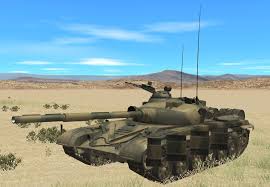
Label: T-72